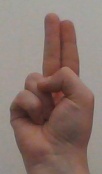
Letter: taa